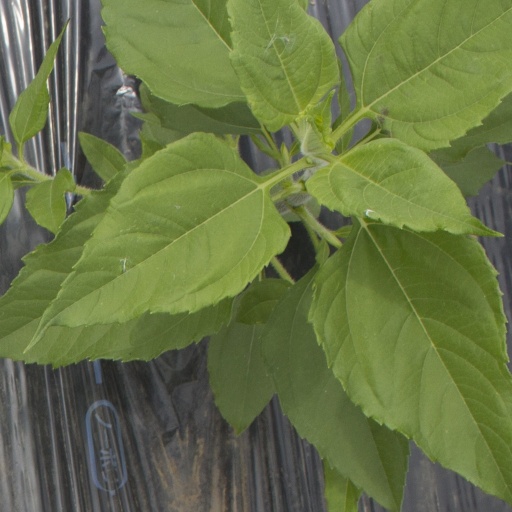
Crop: Jerusalem artichoke